Alishan, Chiayi

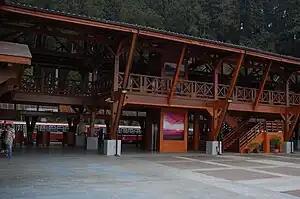
Alishan Rail Station

Alishan township is accessible from Duolin Station, Shizilu Station, Pingzhena Station, Erwanping Station, Shenmu Station, Alishan Station and Zhaoping Station of the Alishan Forest Railway.